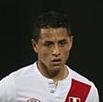
Age: 24